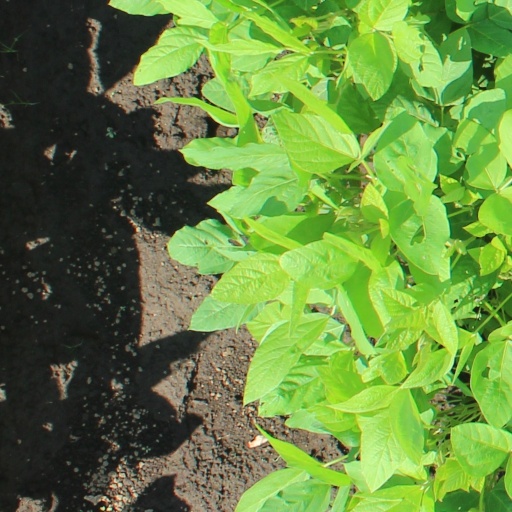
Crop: soybean